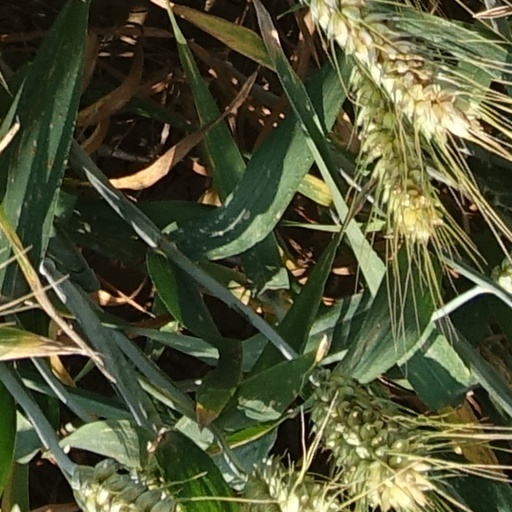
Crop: wheat